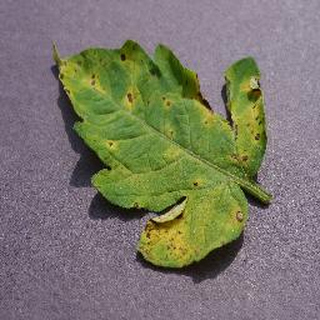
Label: tomato_septoria_leaf_spot